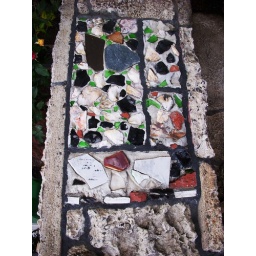
A fence post in front of a house where they used recycled material to creat a mosaic. Oakland Mosaic Heaven.